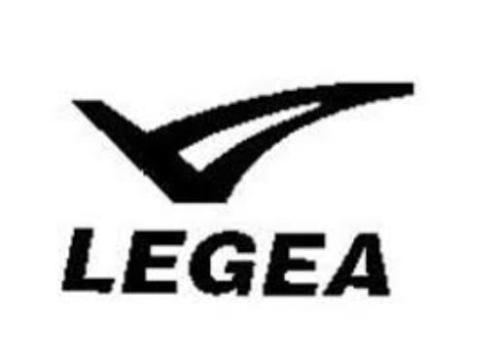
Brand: legea-1
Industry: Sports